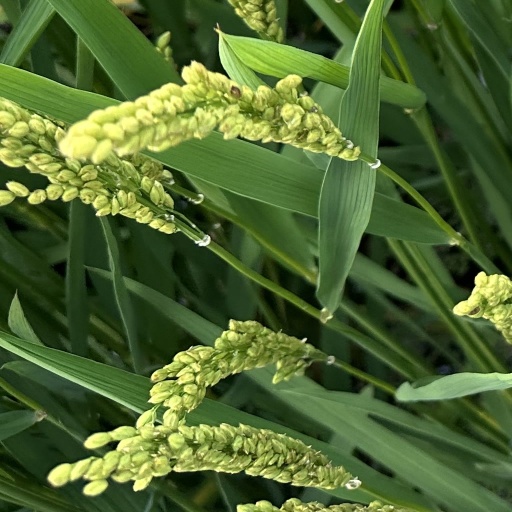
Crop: rice